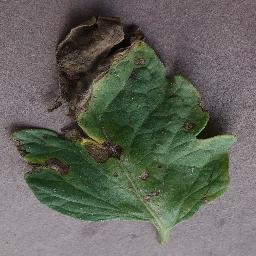
Label: Tomato___Early_blight